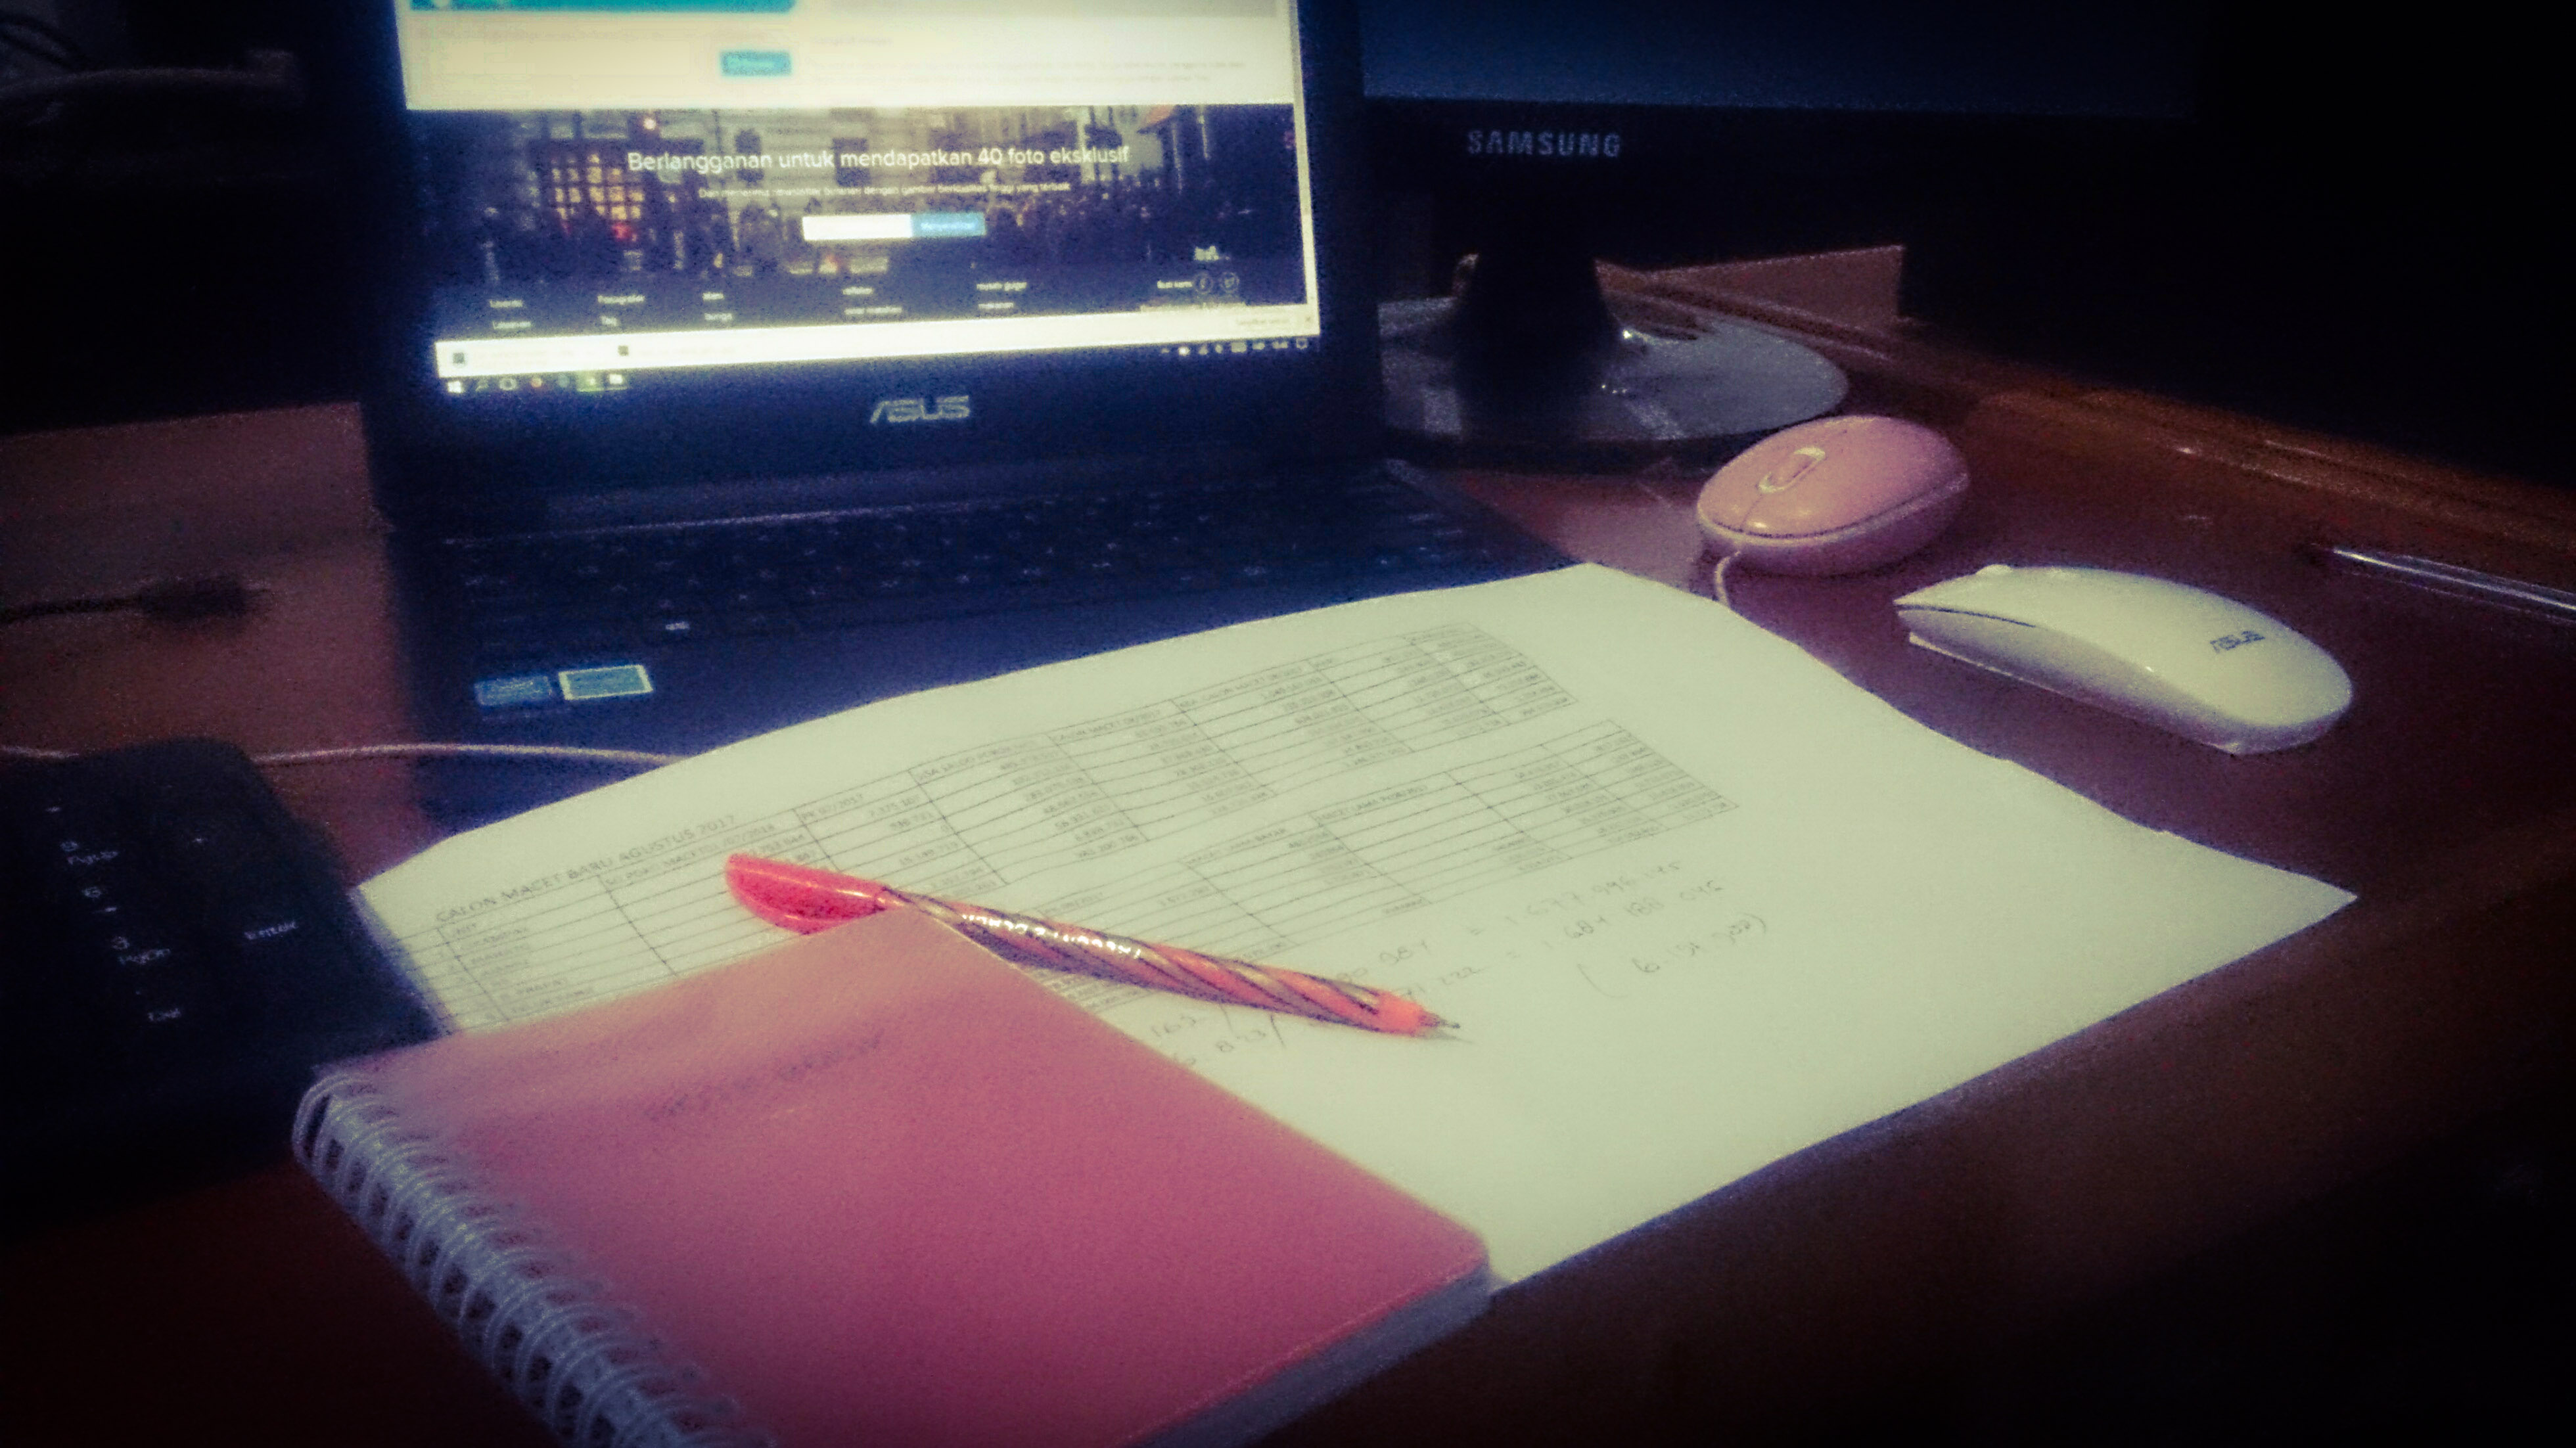
laptop, mouse, pen, notebook, lcd, sheet, monitor, good day, netbook, electronic device, technology, display device, computer hardware, gadget, multimedia, electronics, personal computer